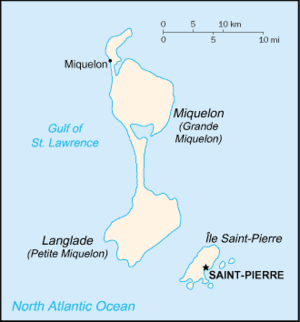
Saint-Pierre og Miquelon / Geografi / Placering
Saint/Pierre og Miquelon
Saint-Pierre og Miquelon er en lille øgruppe i Nordamerika, der tilhører Frankrig. Den har status af oversøisk kollektiv. Hovedstaden hedder Saint-Pierre.